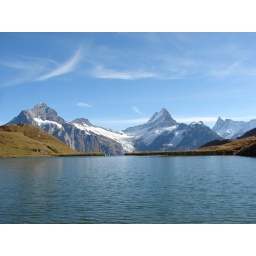
The mountains from the lake at first in Switzerland